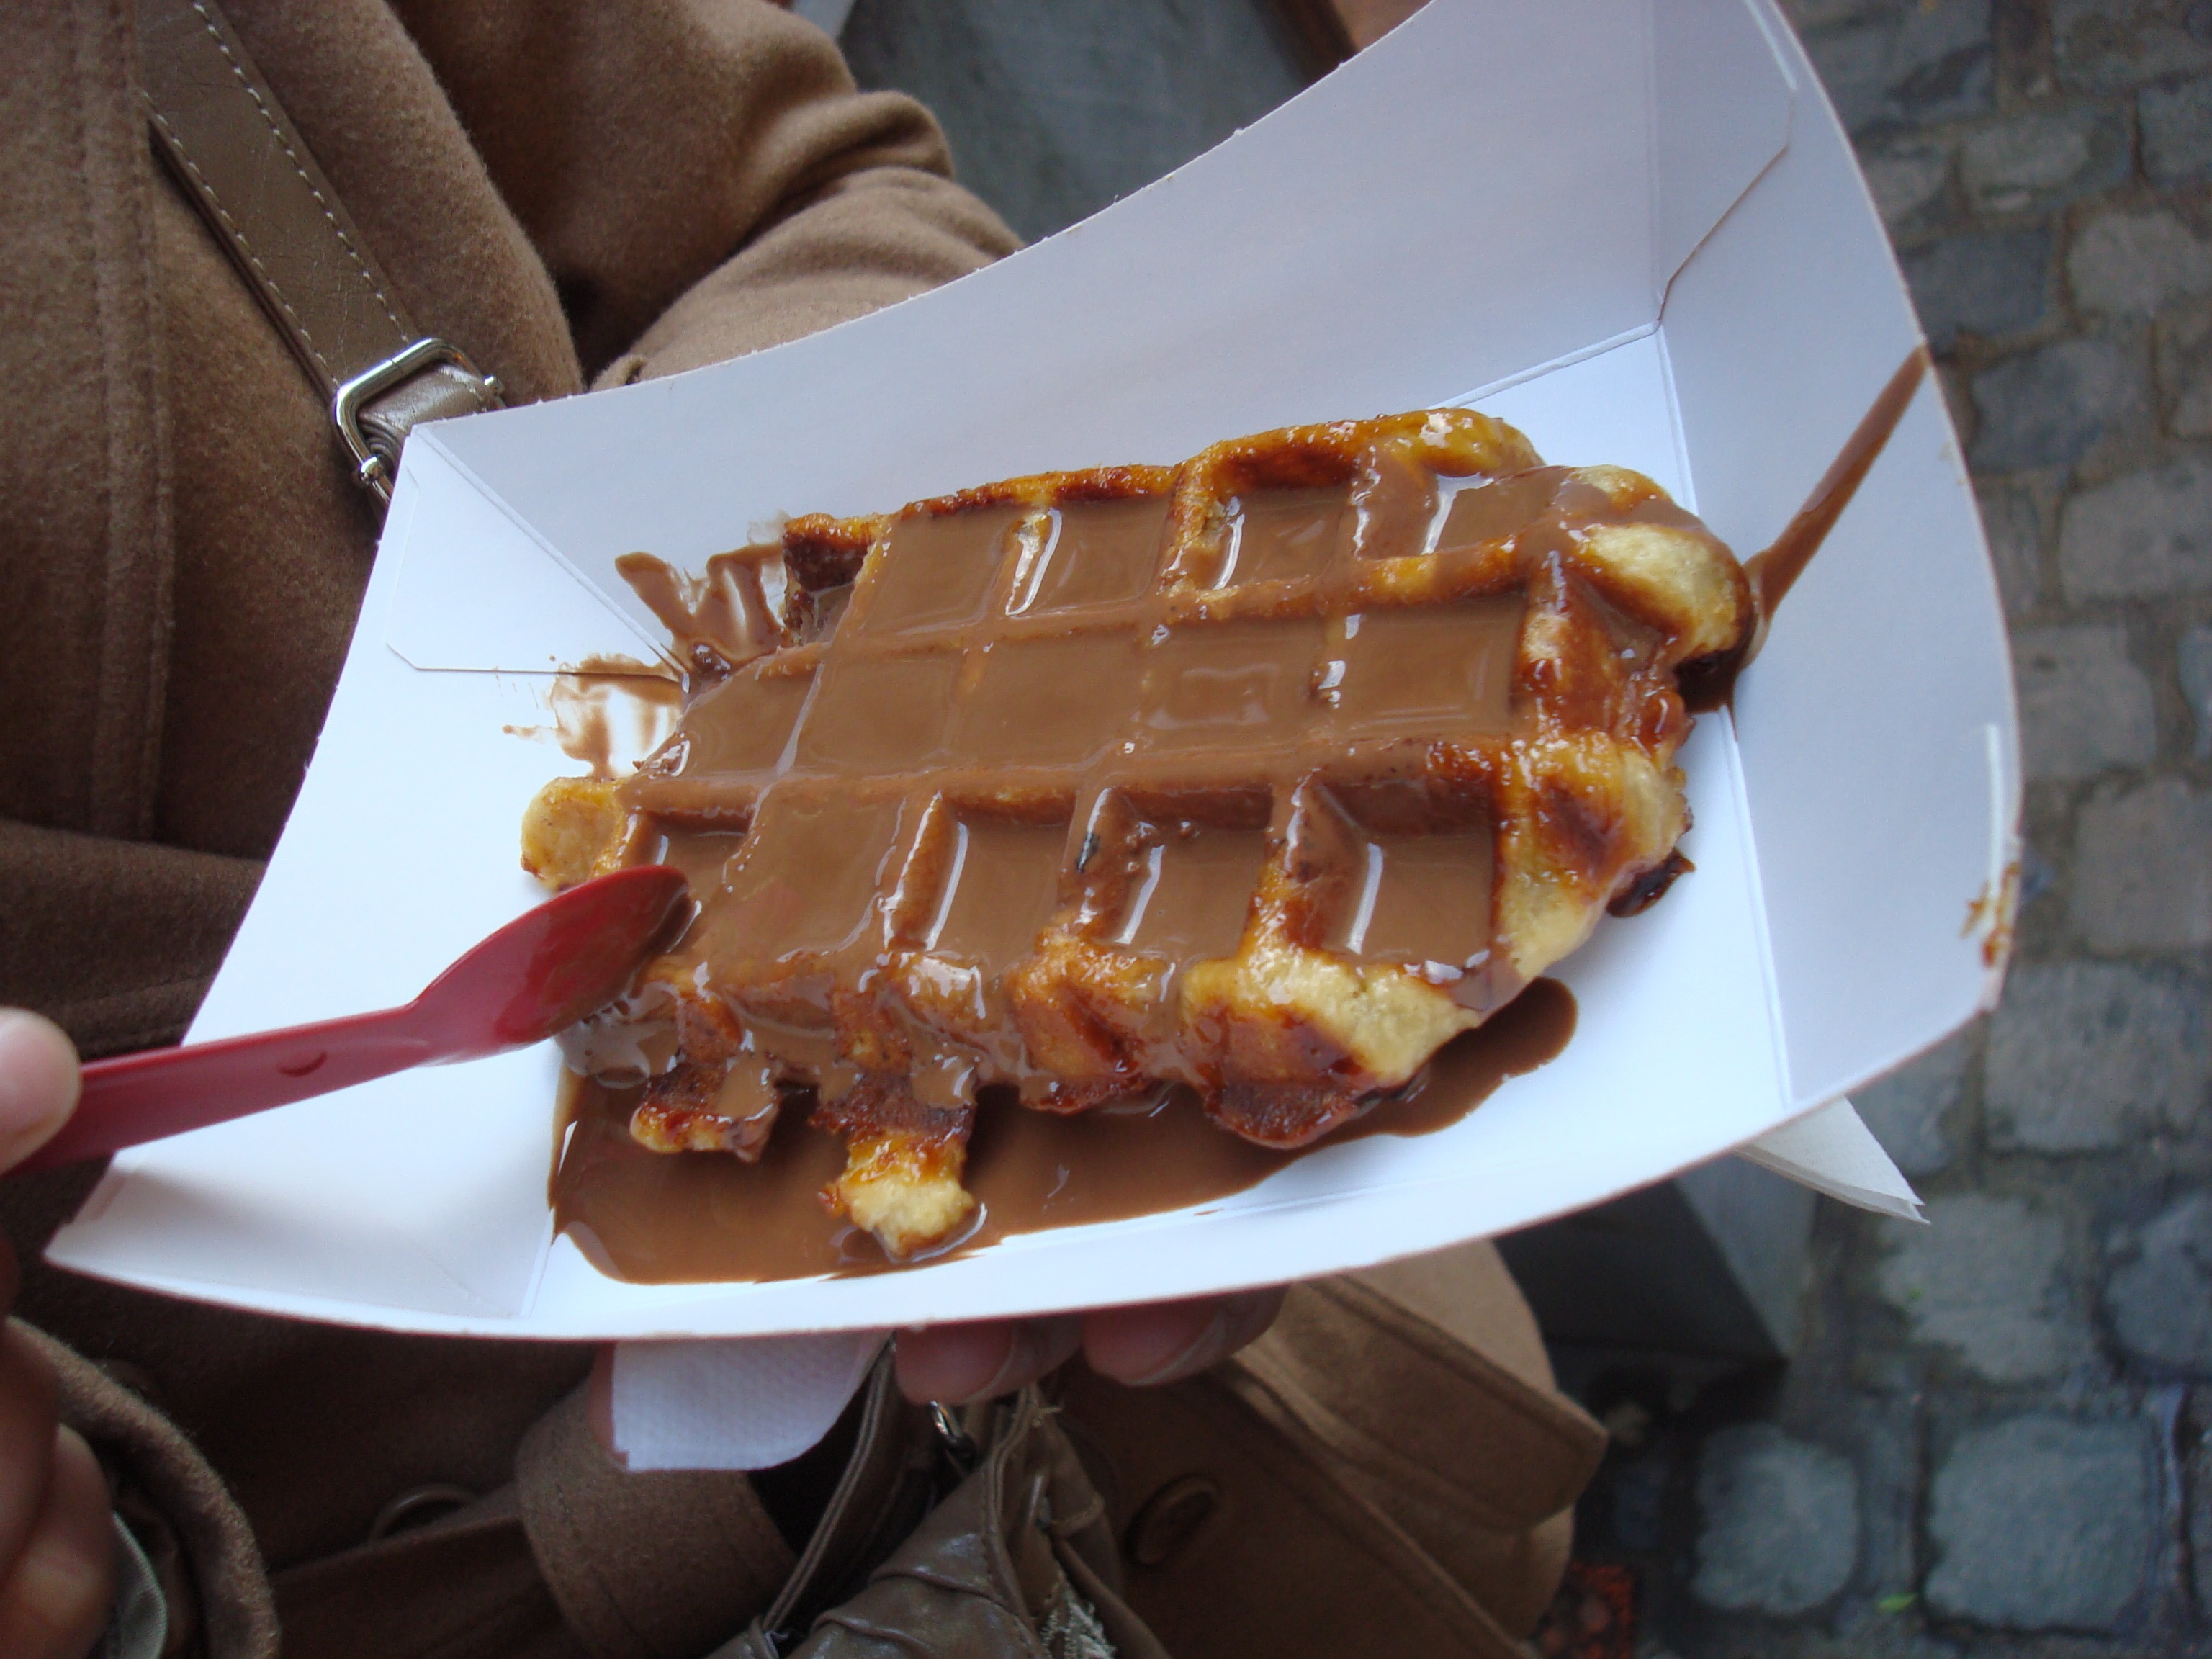
dish, meal, food, breakfast, chocolate, baking, dessert, waffle, meat, cuisine, belgium, brussels, li ge waffle